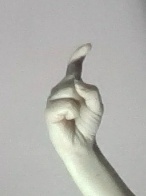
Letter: ra